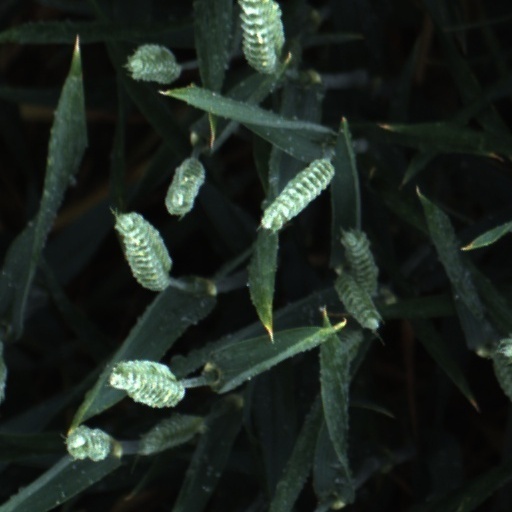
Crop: wheat